4 in 8

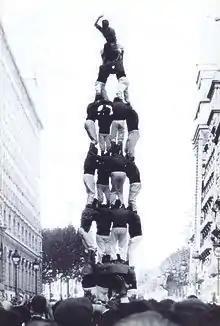
4 in 8 by Colla Vella dels Xiquets de Valls in Barcelona, 1965

4 in 8, which in Catalan is called 4 de 8, is a castellers human tower with 8 levels and 4 people per level in the trunk, except for the last three levels called the top crown (' in Catalan), which, like in most other castells, consists of the pair ('), a bending child (') and the crowner ('). It is usually the first structure with 8 levels that groups of castellers complete. It is often referred as "".